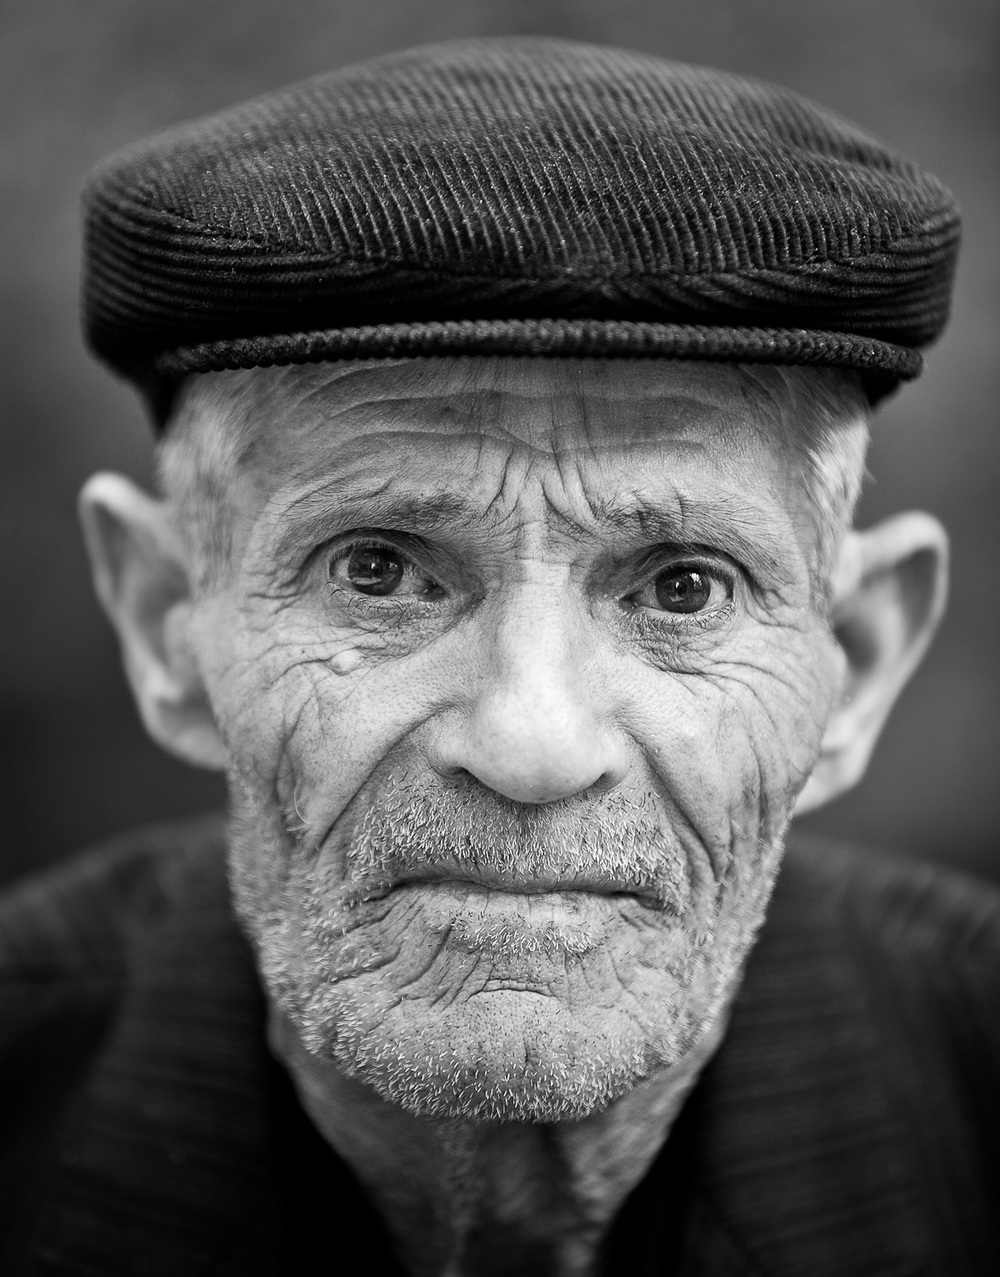
Portrait style: Real Portrait